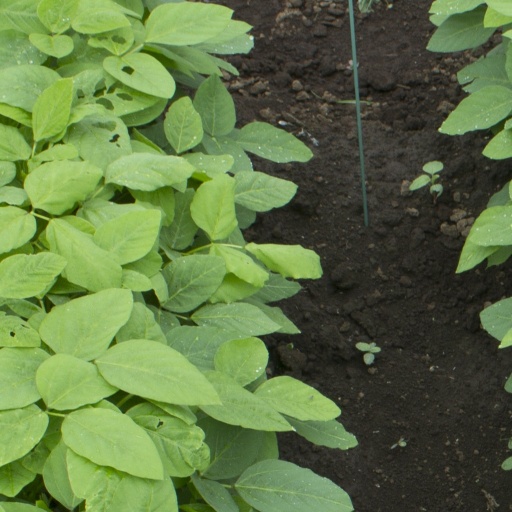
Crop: soybean